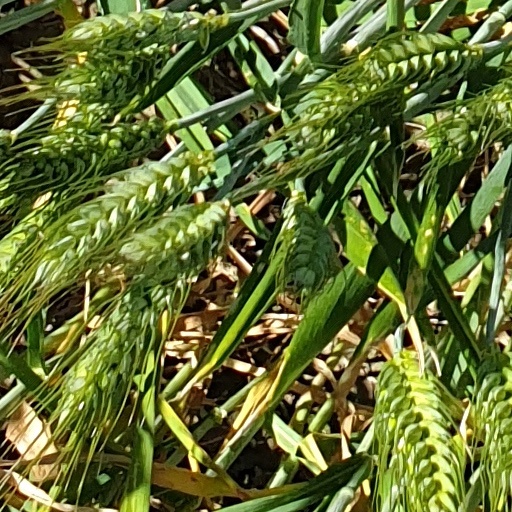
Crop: wheat